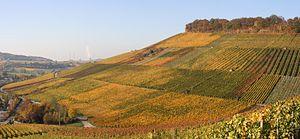
Vignes en automne à Weinsberg, Allemagne This panoramic image was created with Autostitch. Stitched images may differ from reality.